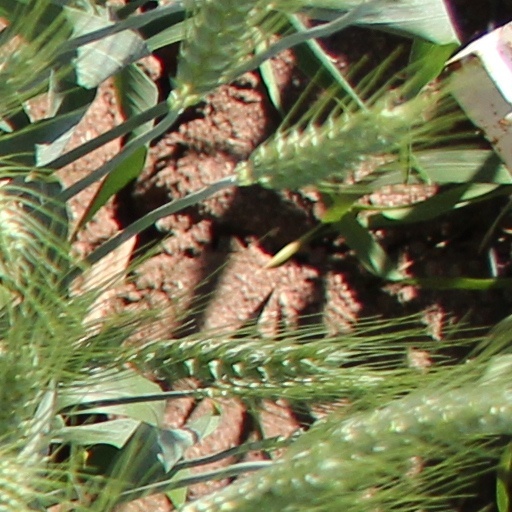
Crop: wheat